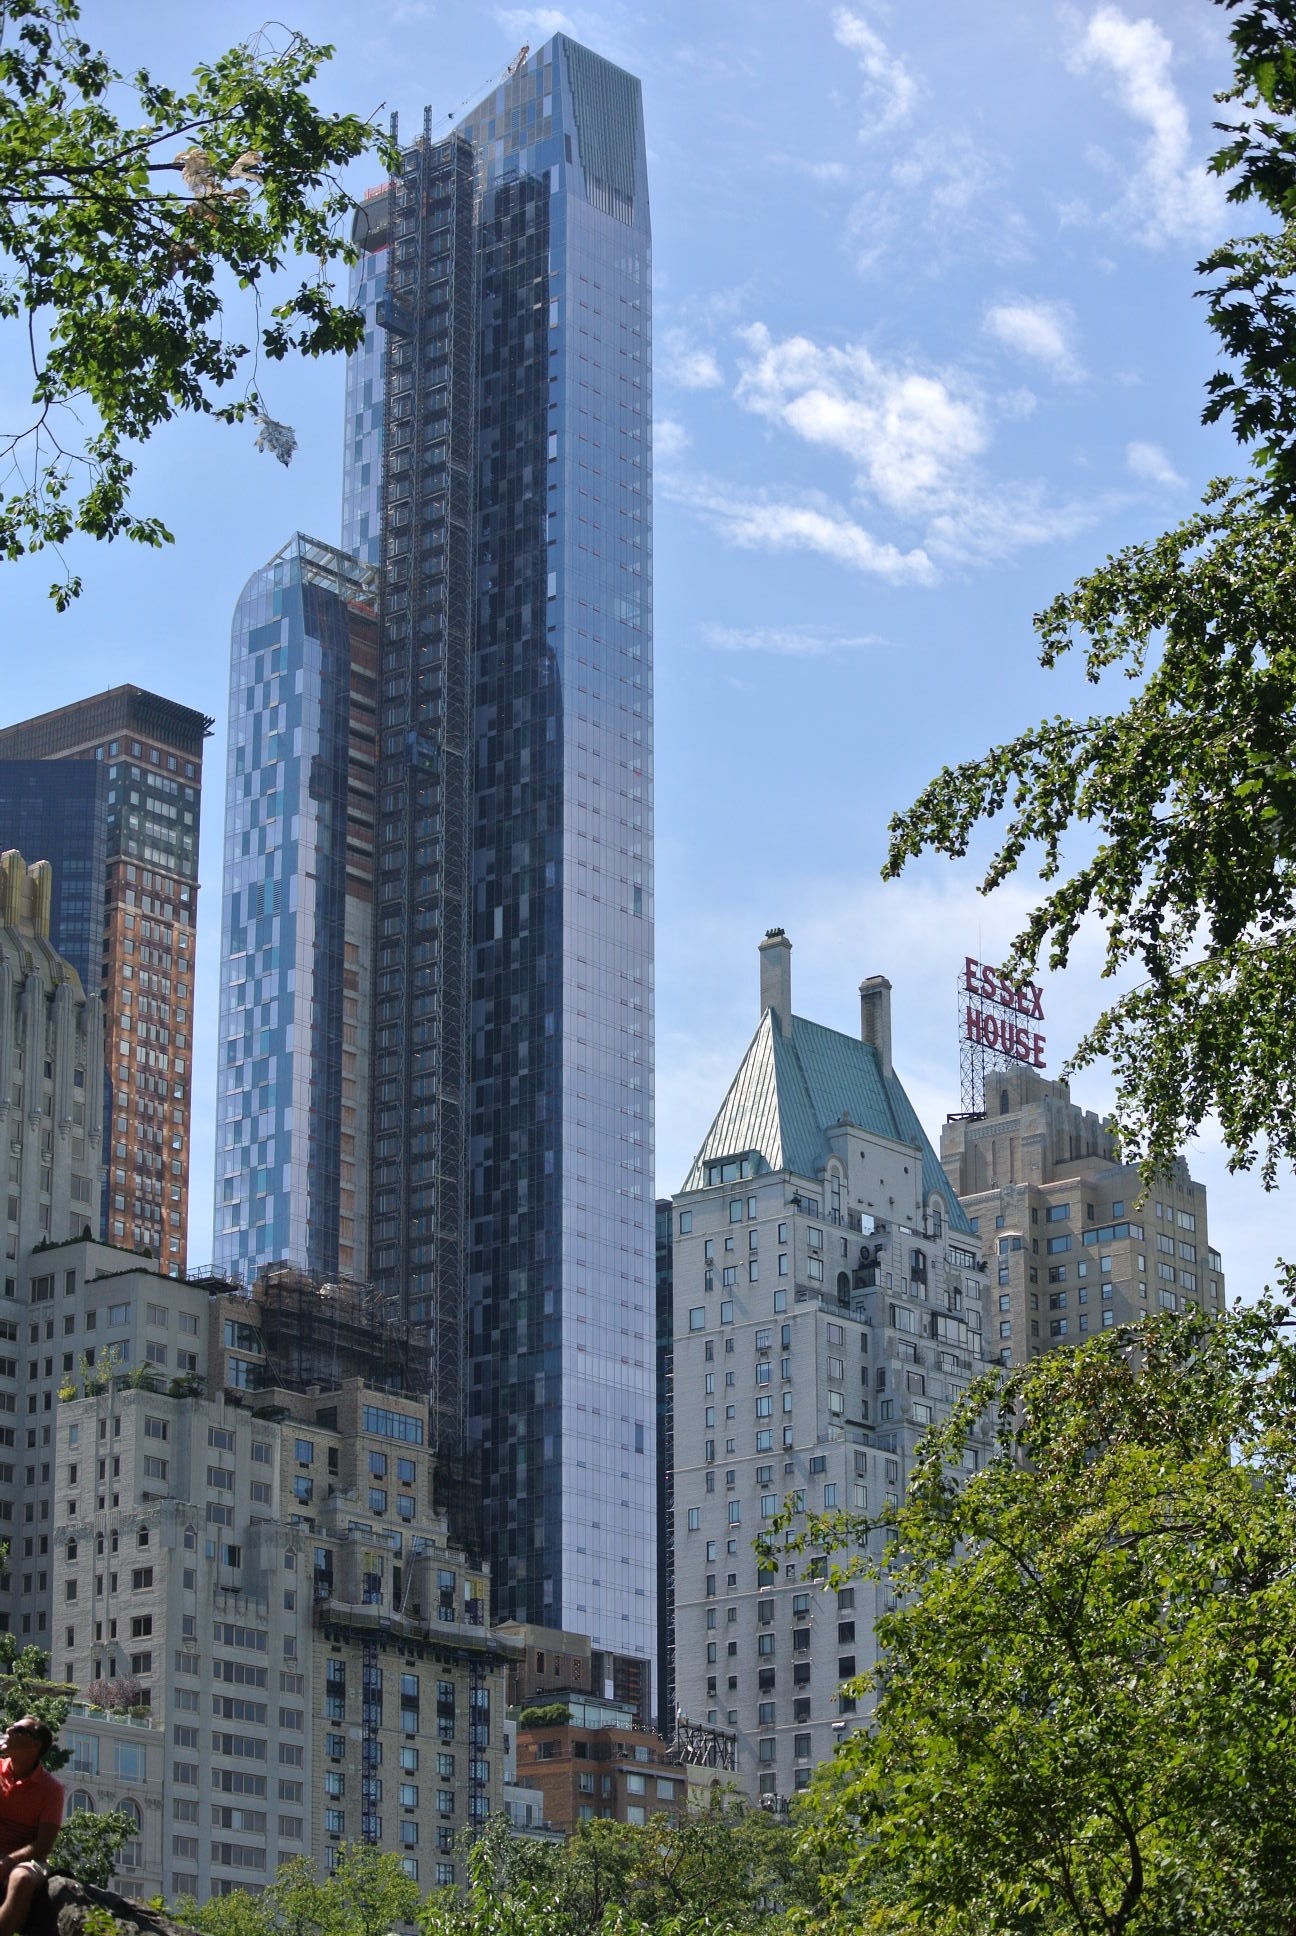
architecture, skyline, building, city, skyscraper, new york, manhattan, cityscape, downtown, tower, landmark, tourism, central park, tower block, metropolis, neighbourhood, tours, urban area, human settlement, metropolitan area